Tom Cotton

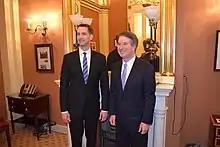
Tom Cotton and Brett Kavanaugh in August 2018

Cotton is considered politically conservative. The American Conservative Union's Center for Legislative Accountability gives him a lifetime rating of 86.06.